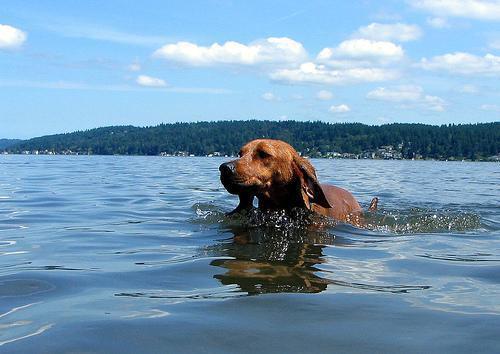
redbone